Archaeovenator

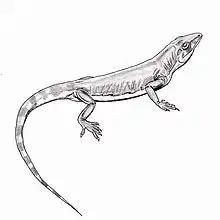
Life restoration

Archaeovenator is an extinct genus of Late Carboniferous varanopid synapsids known from Greenwood County, Kansas of the United States. It was first named by Robert R. Reisz and David W. Dilkes in 2003 and the type species is "Archaeovenator hamiltonensis". "Archaeovenator hamiltonensis" is known from the holotype KUVP 12483, a three-dimensionally preserved, nearly complete and articulated skeleton, including the skull, with limbs and girdles slightly separated from postcranial skeleton. It was collected in the Hamilton Quarry, from the Calhouns Shale Formation of the Shawnee Group, dating to the Virgilian stage (or alternatively late Kasimovian to early Gzhelian stage) of the Late Pennsylvanian Series, about 300 million years ago. The generic name is derived from the Latin "Archaeo" and "venator", meaning "ancient hunter". The specific name is named after its finding place Hamilton Quarry. "Archaeovenator" is one of the oldest known varanopid, though "Dendromaia" is known from older rocks.